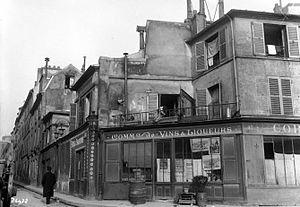
La rue Lhomond est une voie du 5ᵉ arrondissement de Paris située dans le quartier du Val-de-Grâce.